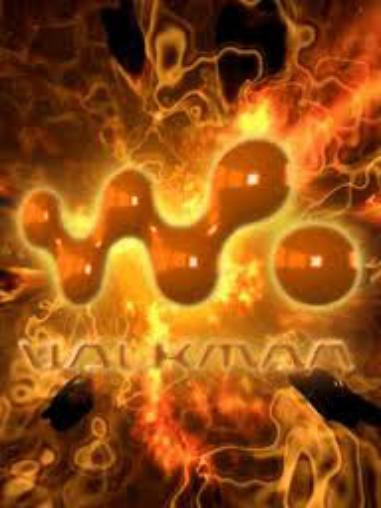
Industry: Electronic